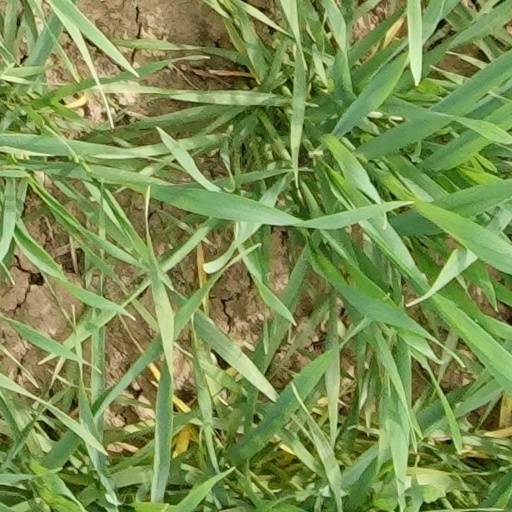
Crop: wheat